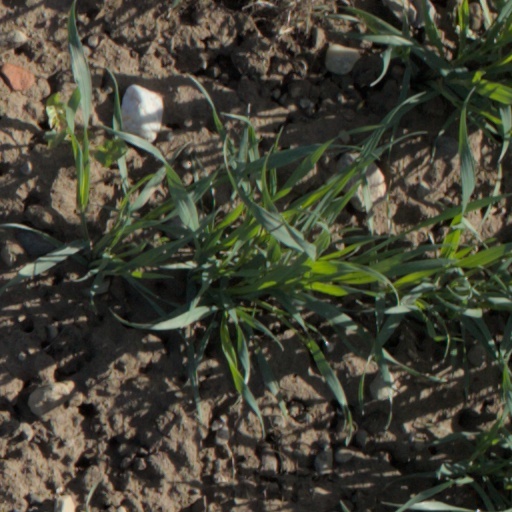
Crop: wheat